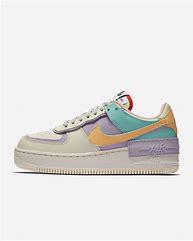
Brand: Nike
Model: Air Force 1 Shadow